United Nations Security Council Resolution 1717

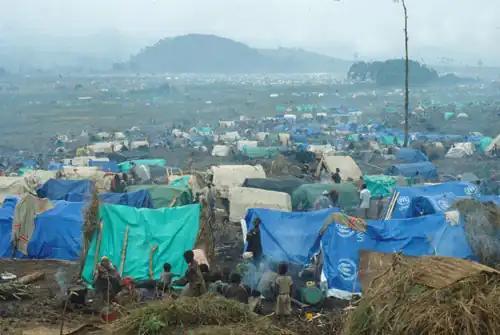
Rwandan refugee camp in eastern Democratic Republic of the Congo

United Nations Security Council Resolution 1717 was adopted unanimously on October 13, 2006; after recalling resolutions 955 (1995), 1165 (1998), 1329 (2000), 1411 (2002), 1431 (2002), 1449 (2002), 1503 (2003) and 1534 (2004) on Rwanda, the Council extended the terms of temporary judges at the International Criminal Tribunal for Rwanda (ICTR).